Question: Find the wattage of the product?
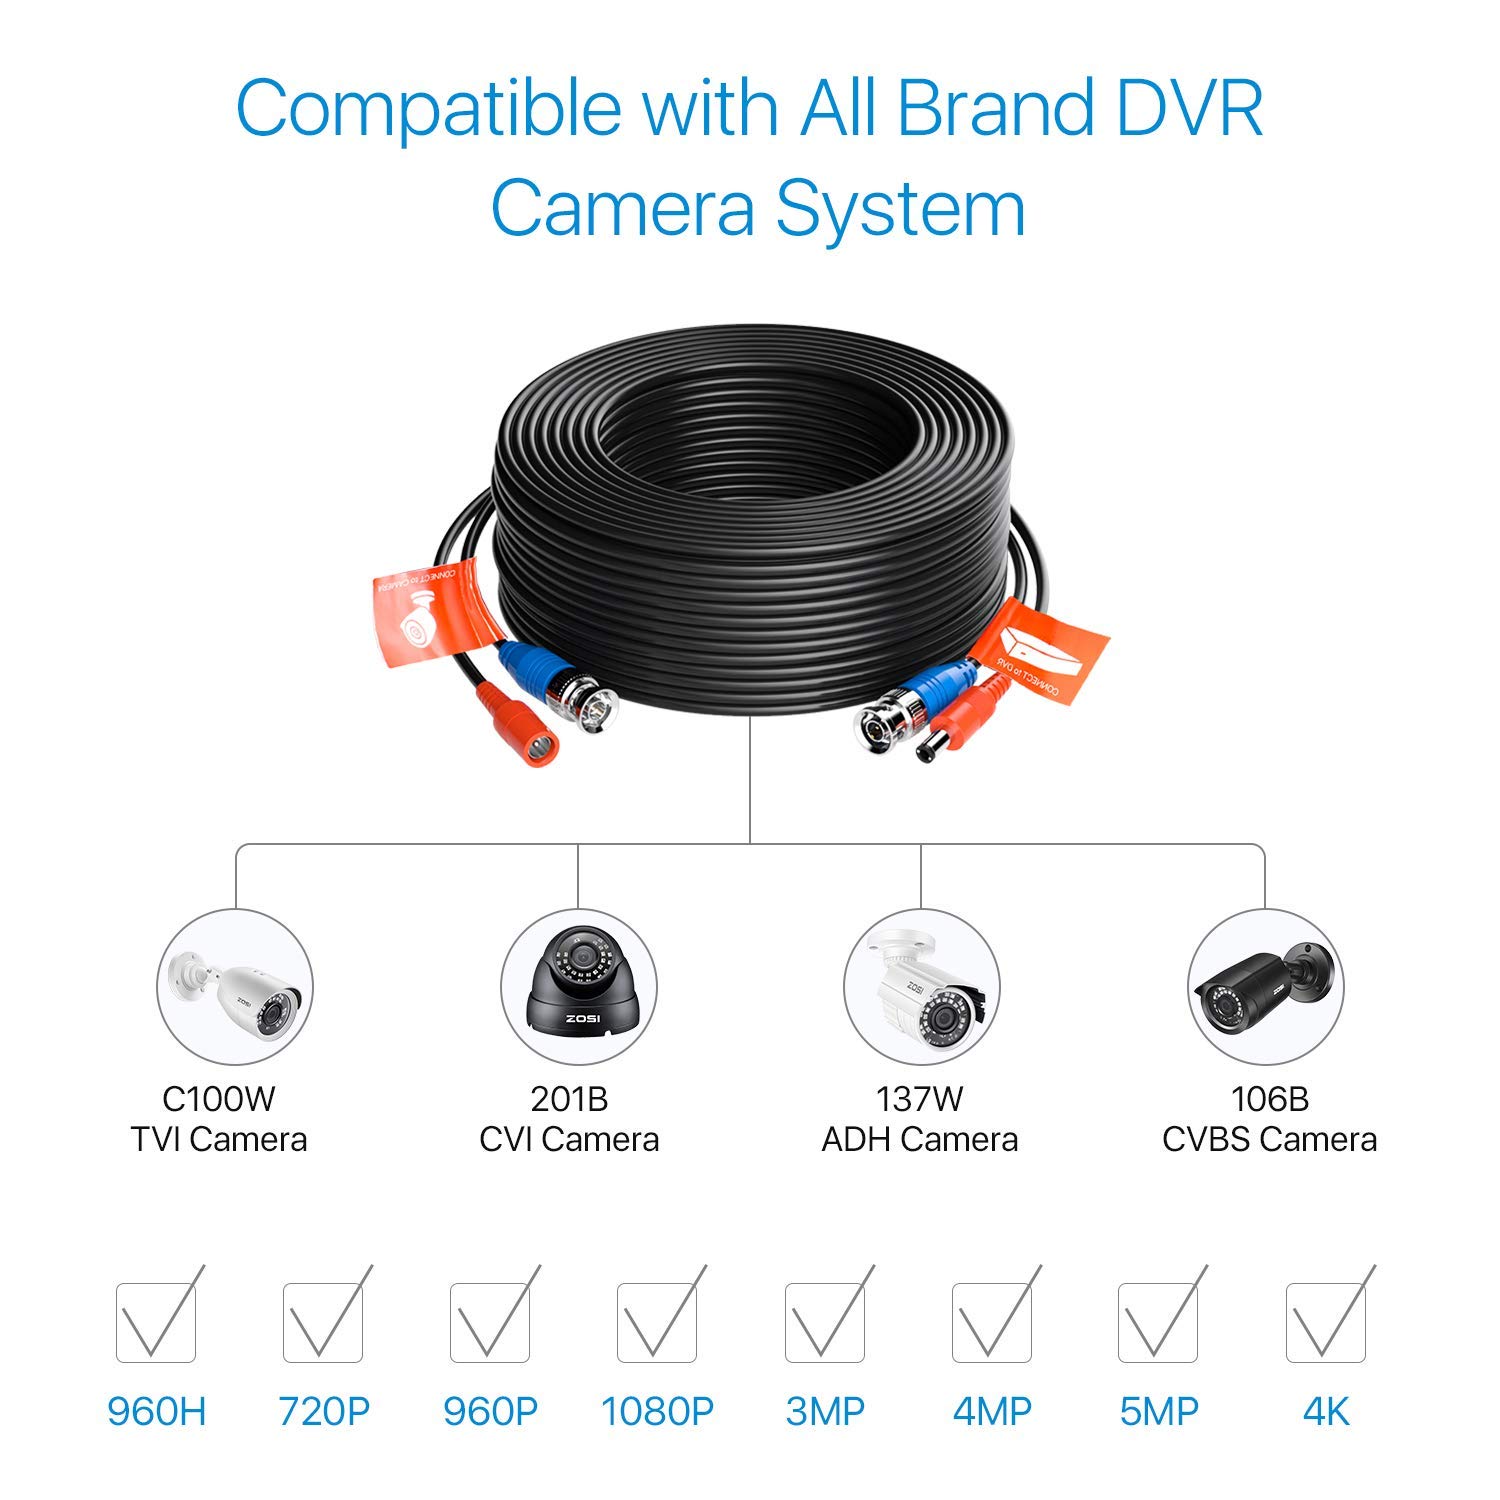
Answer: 137.0 watt